Ubuntu version history

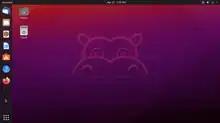
Ubuntu 21.04 Hirsute Hippo

On 17 August 2019, Ubuntu 20.04 LTS, codenamed "Focal Fossa" was announced by Shuttleworth. It is a long-term support and was released on 23 April 2020. As an LTS release, it will provide maintenance updates for 5 years, until April 2025. This release is based on Linux kernel 5.4 LTS which adds support for new hardware including Intel's Comet Lake and Tiger Lake CPUs, Qualcomm's Snapdragon 835 and 855 SoCs as well as AMD Navi 12 and 14 GPUs. It also adds support for reboot-free kernel updates, the exFAT filesystem, the open-source WireGuard VPN, and a security module named Lockdown, disabled by default, which aims to prevent privileged root accounts from interacting with the underlying kernel by restricting kernel functionality, disallowing execution of arbitrary code and enforcing kernel module signatures. An updated toolchain offers glibc 2.31, OpenJDK 11, Python 3.8.2, php 7.4, perl 5.30 and Go 1.13. Python 2 is no longer included by default. This release refreshed the Yaru theme and uses GNOME 3.36 which revamped the login screen. Improvements have also been made to the system menu and the installation screen, which now shows a graphical drive checking routine. The ZFS file system is now offered as an option in the installer and tools for it are now bundled.